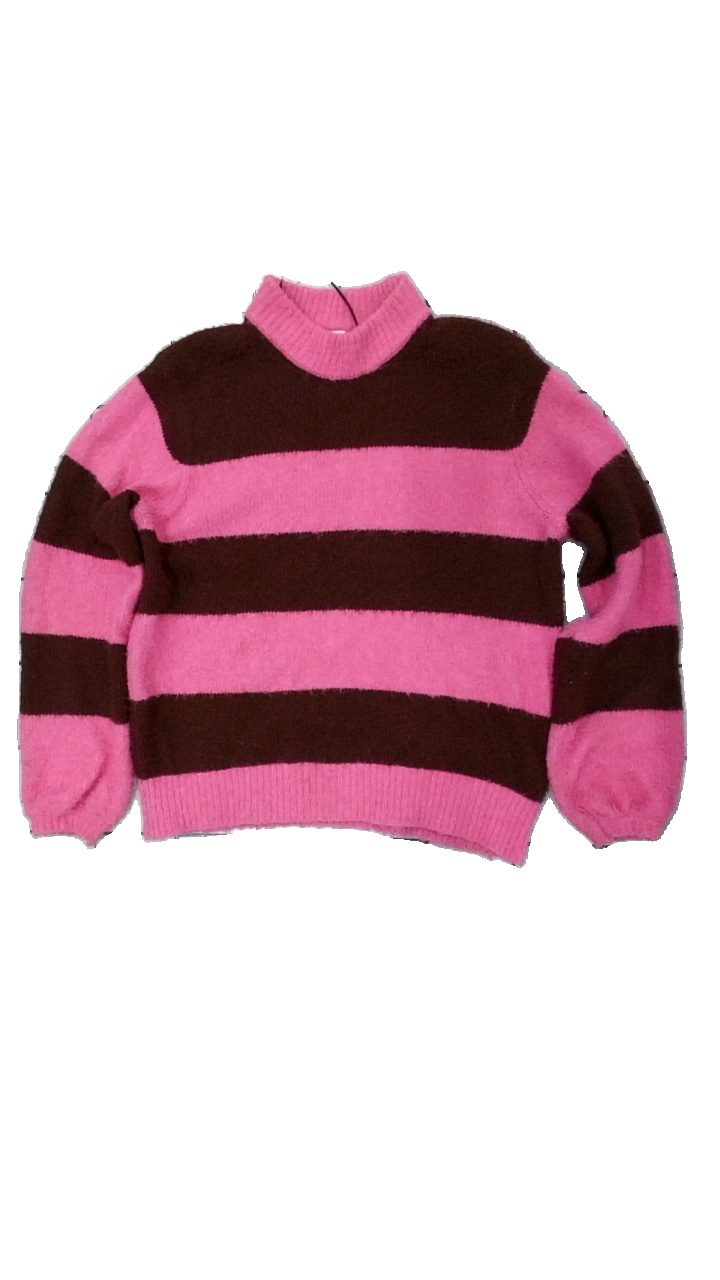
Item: Sweater (Ladies)
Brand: Stories
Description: randig stickad tjocktröja med hög krage, nopprig
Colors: Brown, Pink
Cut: Regular, Turtle neck
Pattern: Striped
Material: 60% acrylic 40% polyester
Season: All
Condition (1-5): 2
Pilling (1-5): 2
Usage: Export
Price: <50